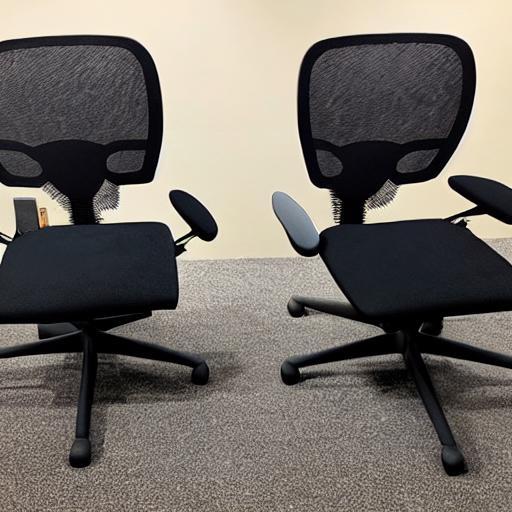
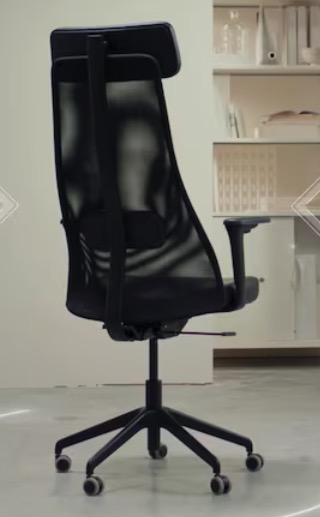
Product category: items_chair
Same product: no